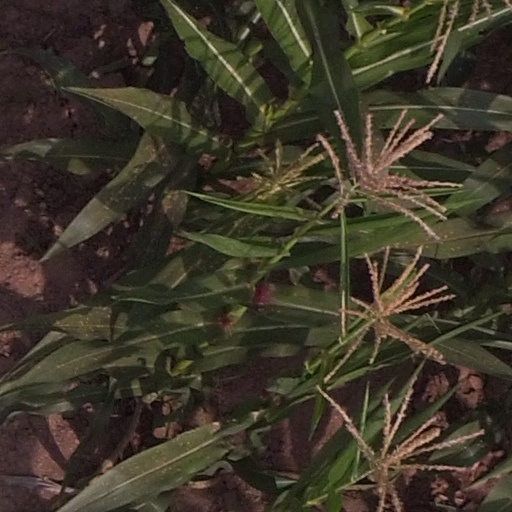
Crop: maize; corn